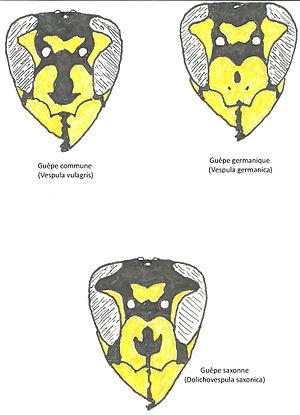
Comparaison de têtes des trois guêpes communes en Europe du Nord
Dolichovespula saxonica ou guêpe saxonne est l’espèce la plus commune de son genre, Dolichovespula.